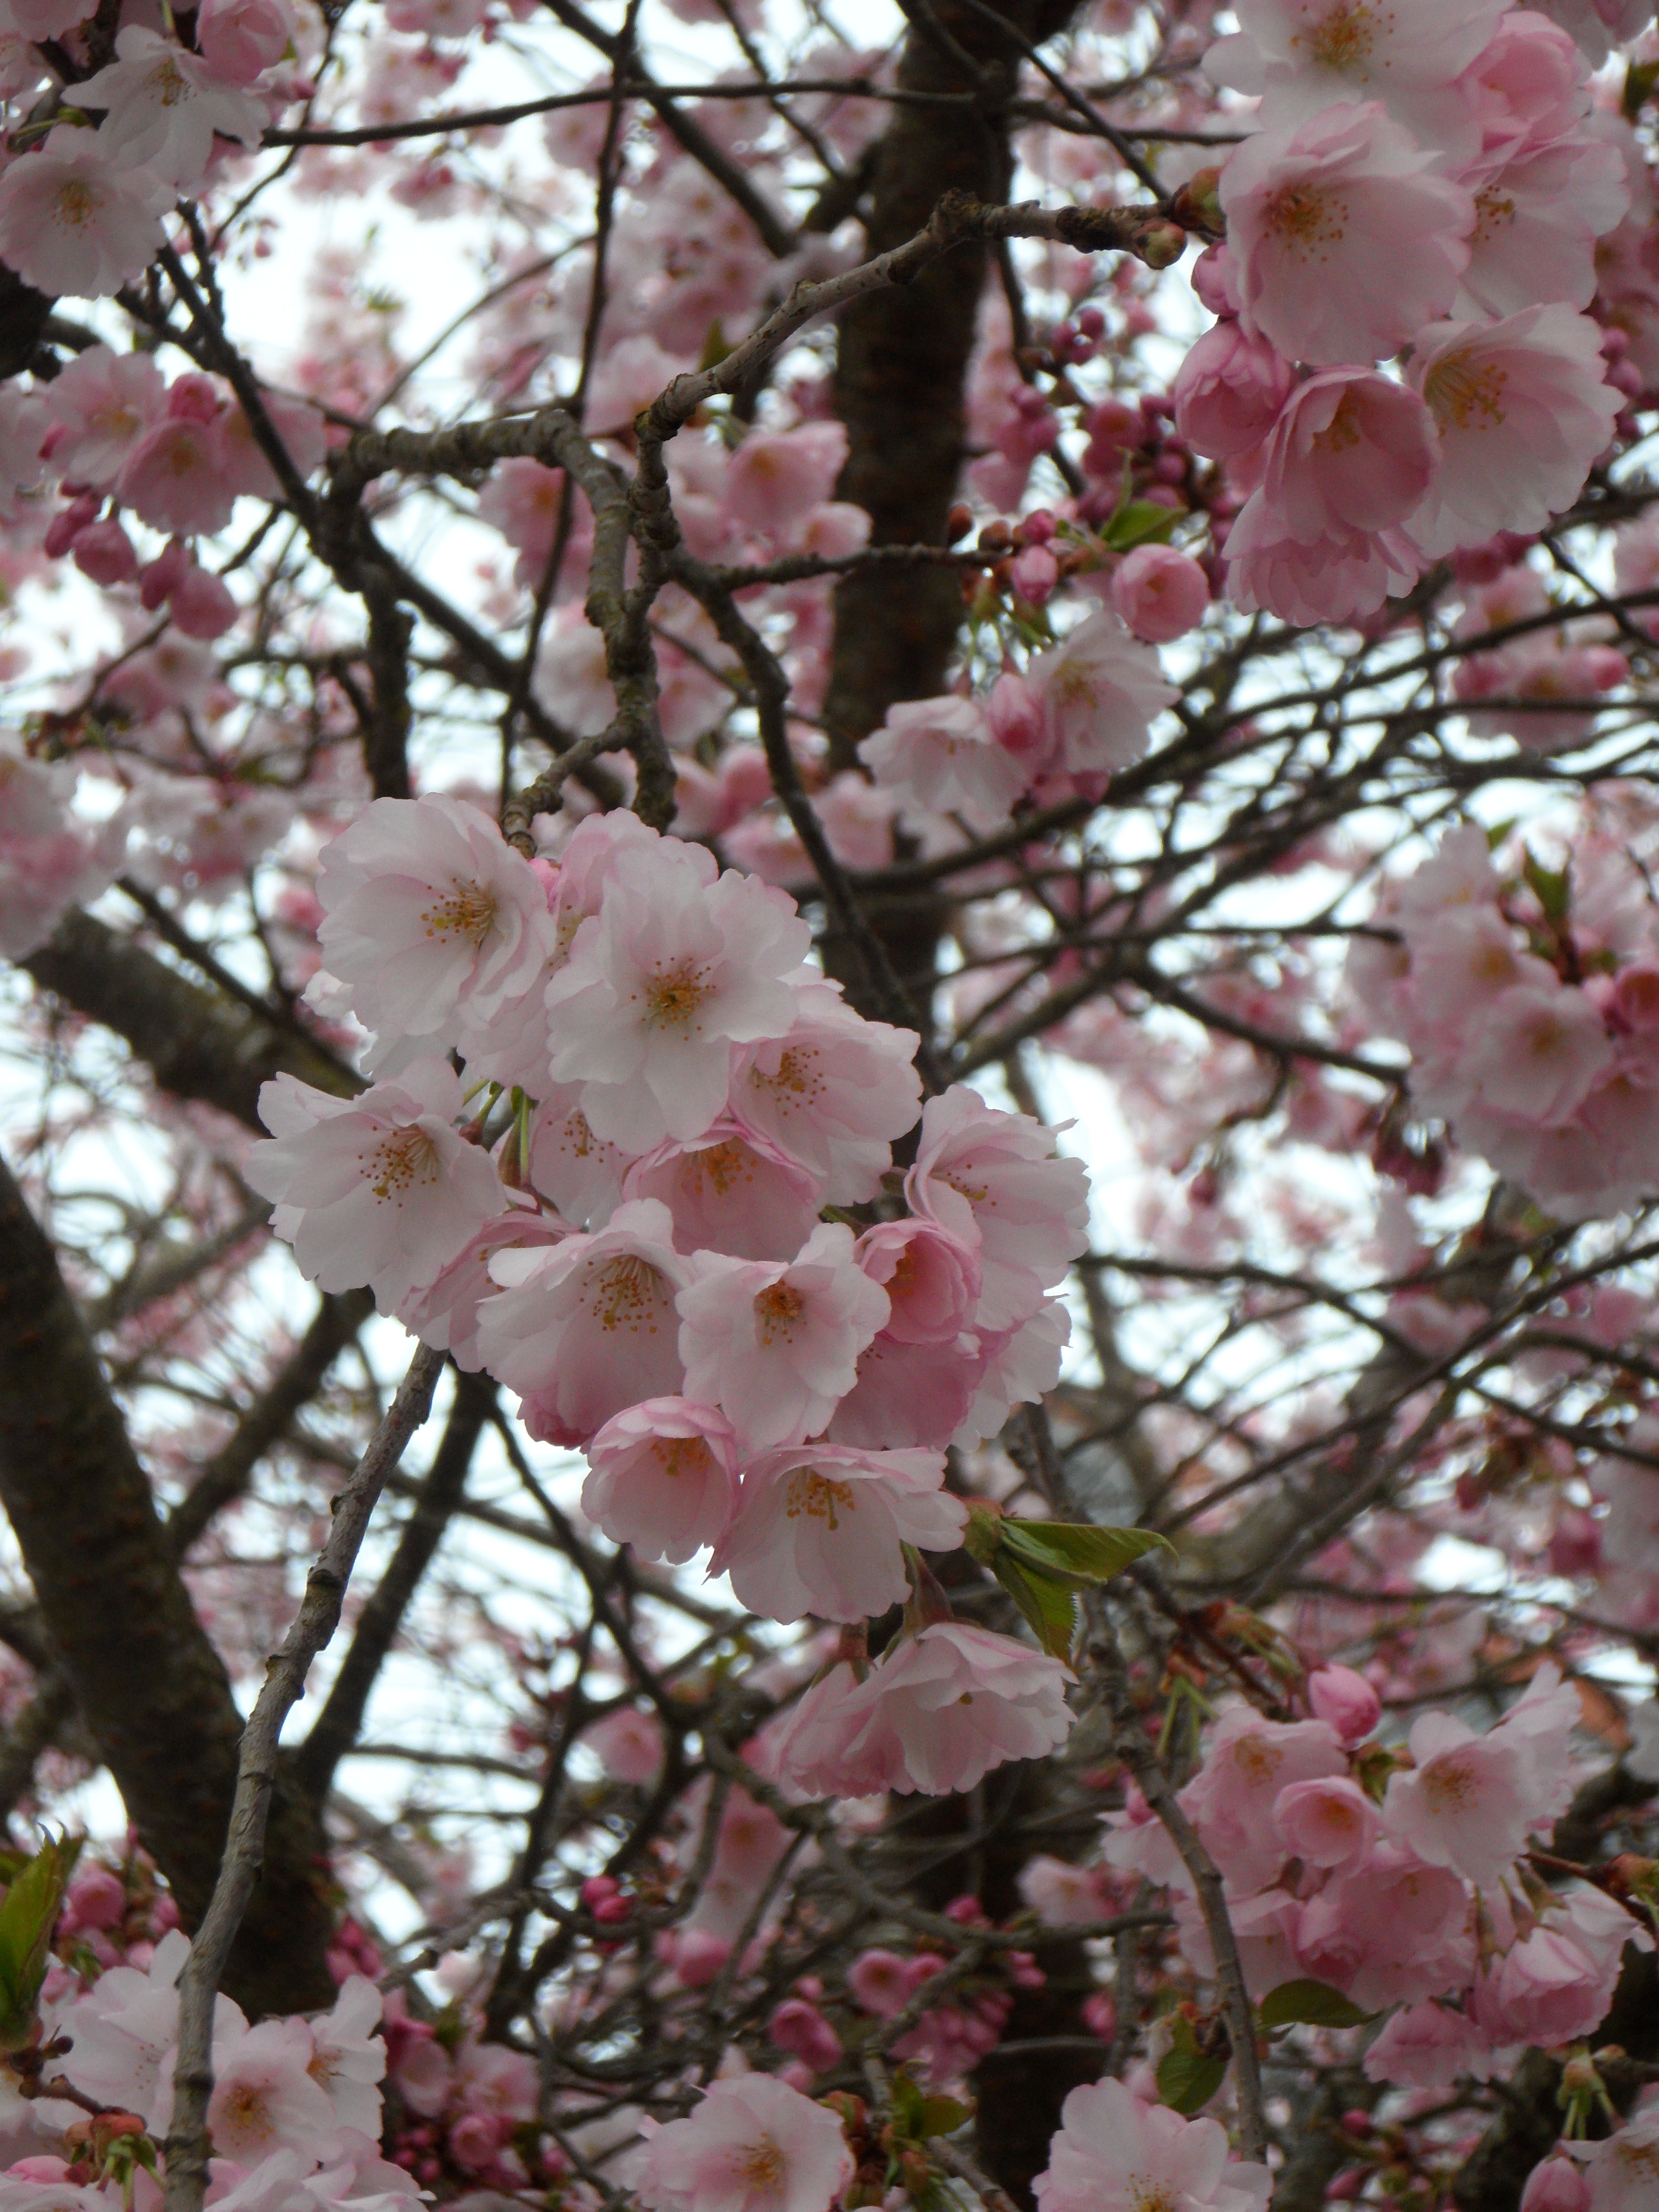
tree, branch, blossom, plant, flower, petal, bloom, food, spring, produce, pink, cherry blossom, flowers, cherry, flower tree, flowering plant, rose family, cherry blossoms, ornamental cherry, land plant